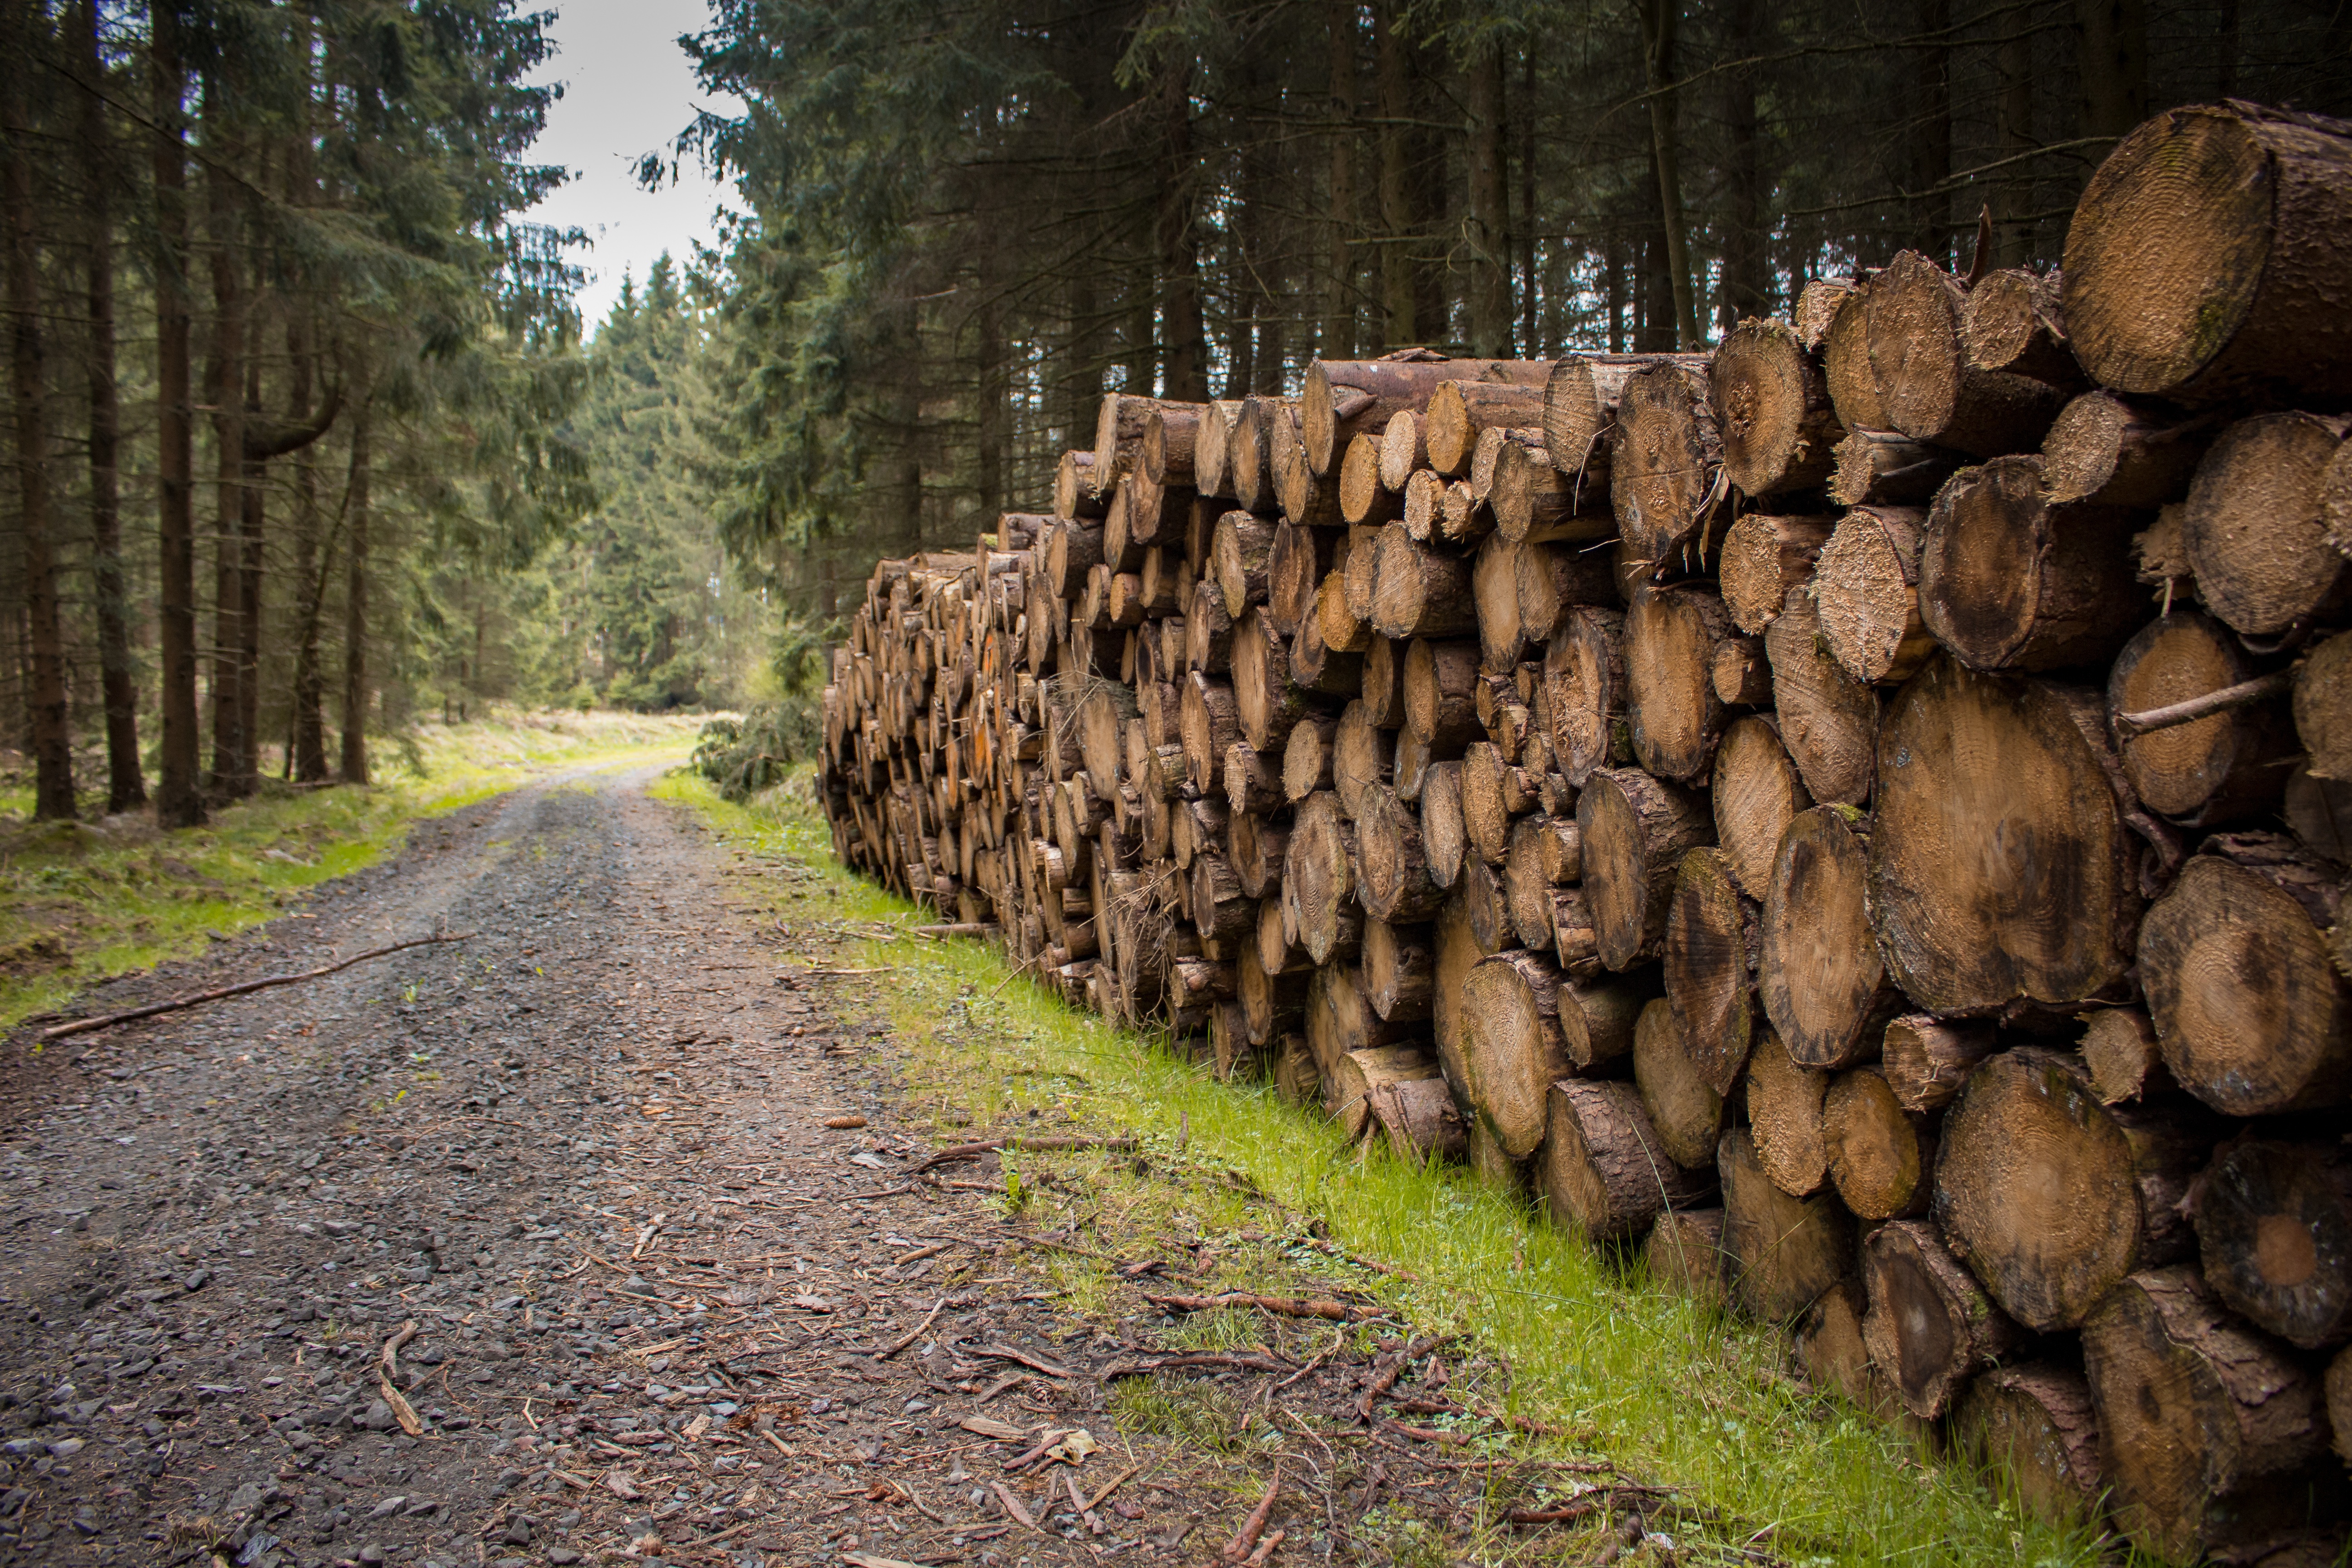
tree, nature, forest, rock, wood, trail, trunk, log, autumn, soil, trees, woodland, habitat, tree trunks, rural area, nature reserve, natural environment, woody plant